Kumada coupling

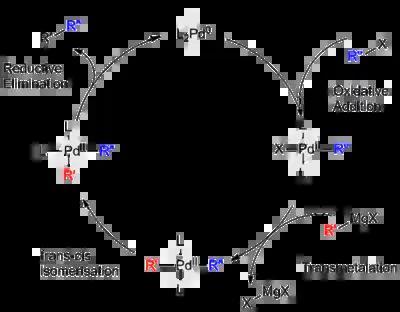
Accepted catalytic cycle for Kumada cross coupling reaction

According to the widely accepted mechanism, the palladium-catalyzed Kumada coupling is understood to be analogous to palladium's role in other cross coupling reactions. The proposed catalytic cycle involves both palladium(0) and palladium(II) oxidation states. Initially, the electron-rich Pd(0) catalyst (1) inserts into the R–X bond of the organic halide. This oxidative addition forms an organo-Pd(II)-complex (2). Subsequent transmetalation with the Grignard reagent forms a hetero-organometallic complex (3). Before the next step, isomerization is necessary to bring the organic ligands next to each other into mutually cis positions. Finally, reductive elimination of (4) forms a carbon–carbon bond and releases the cross coupled product while regenerating the Pd(0) catalyst (1). For palladium catalysts, the frequently rate-determining oxidative addition occurs more slowly than with nickel catalyst systems.